Spring Storm

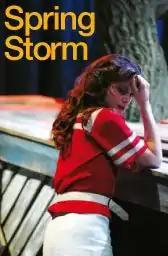
Production Poster

Spring Storm is a three-act play written by American playwright Tennessee Williams. He began writing it when he was twenty-six years old, in 1937, while enrolled in the University of Iowa's drama school, and completed the play the following year. But Williams's playwriting teachers had a negative response to "Spring Storm", and it did not receive its first production until 1995 in Berkeley, California. In 2001, the play was produced at Willoughby Fine Arts Association in northeast Ohio, directed by Lenny Pinna. The European premiere took place at the Royal & Derngate Northampton on 15 October 2009, running alongside "Beyond the Horizon" by Eugene O'Neill. Both productions subsequently transferred to the Royal National Theatre in 2010 to the Cottesloe Theatre. Written and rewritten between 1937 and 1938, this full-length play depicts life and conflicted love in a small Mississippi Delta town during the Great Depression. The Performing Arts Association of Notre Dame Australia (PAANDA) presented "Spring Storm" in 2018. The play was directed by Courtney McManus and Stage managed by Carmel Mohen.